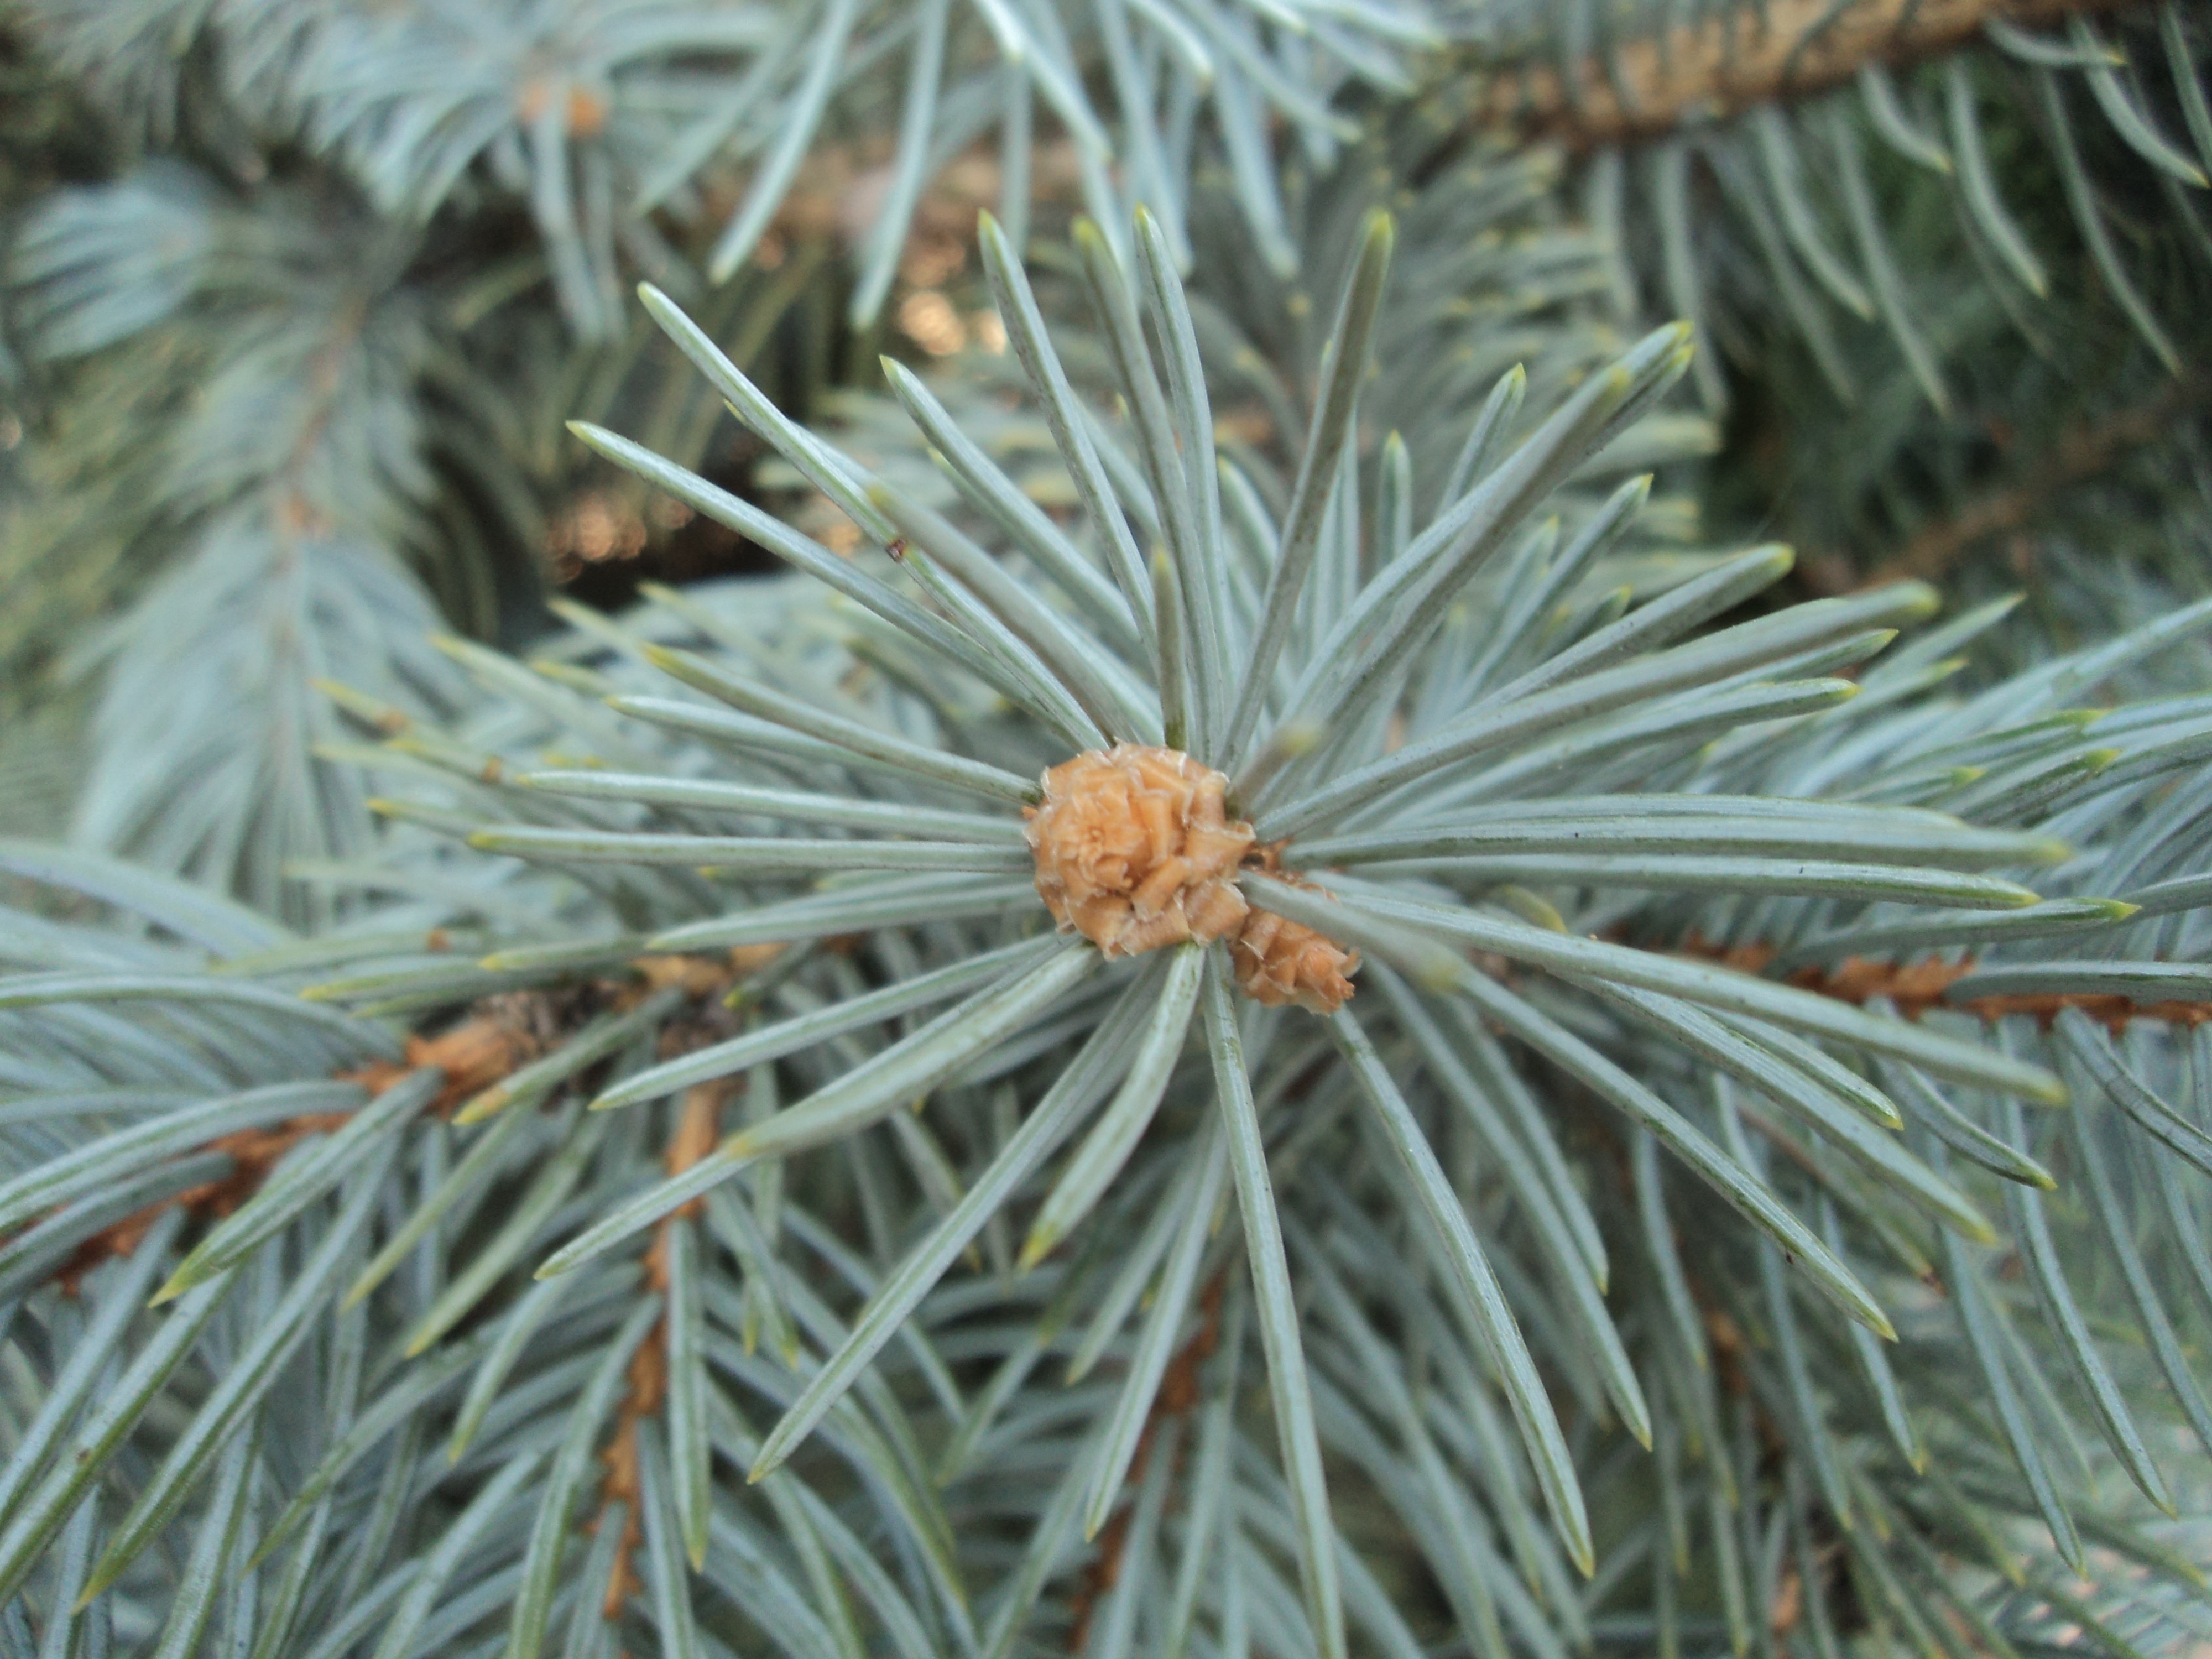
tree, nature, branch, plant, flower, frost, pine, evergreen, botany, fir, twig, conifer, background, spruce, larch, herringbone, pine family, blue spruce, dove colored, woody plant, land plant